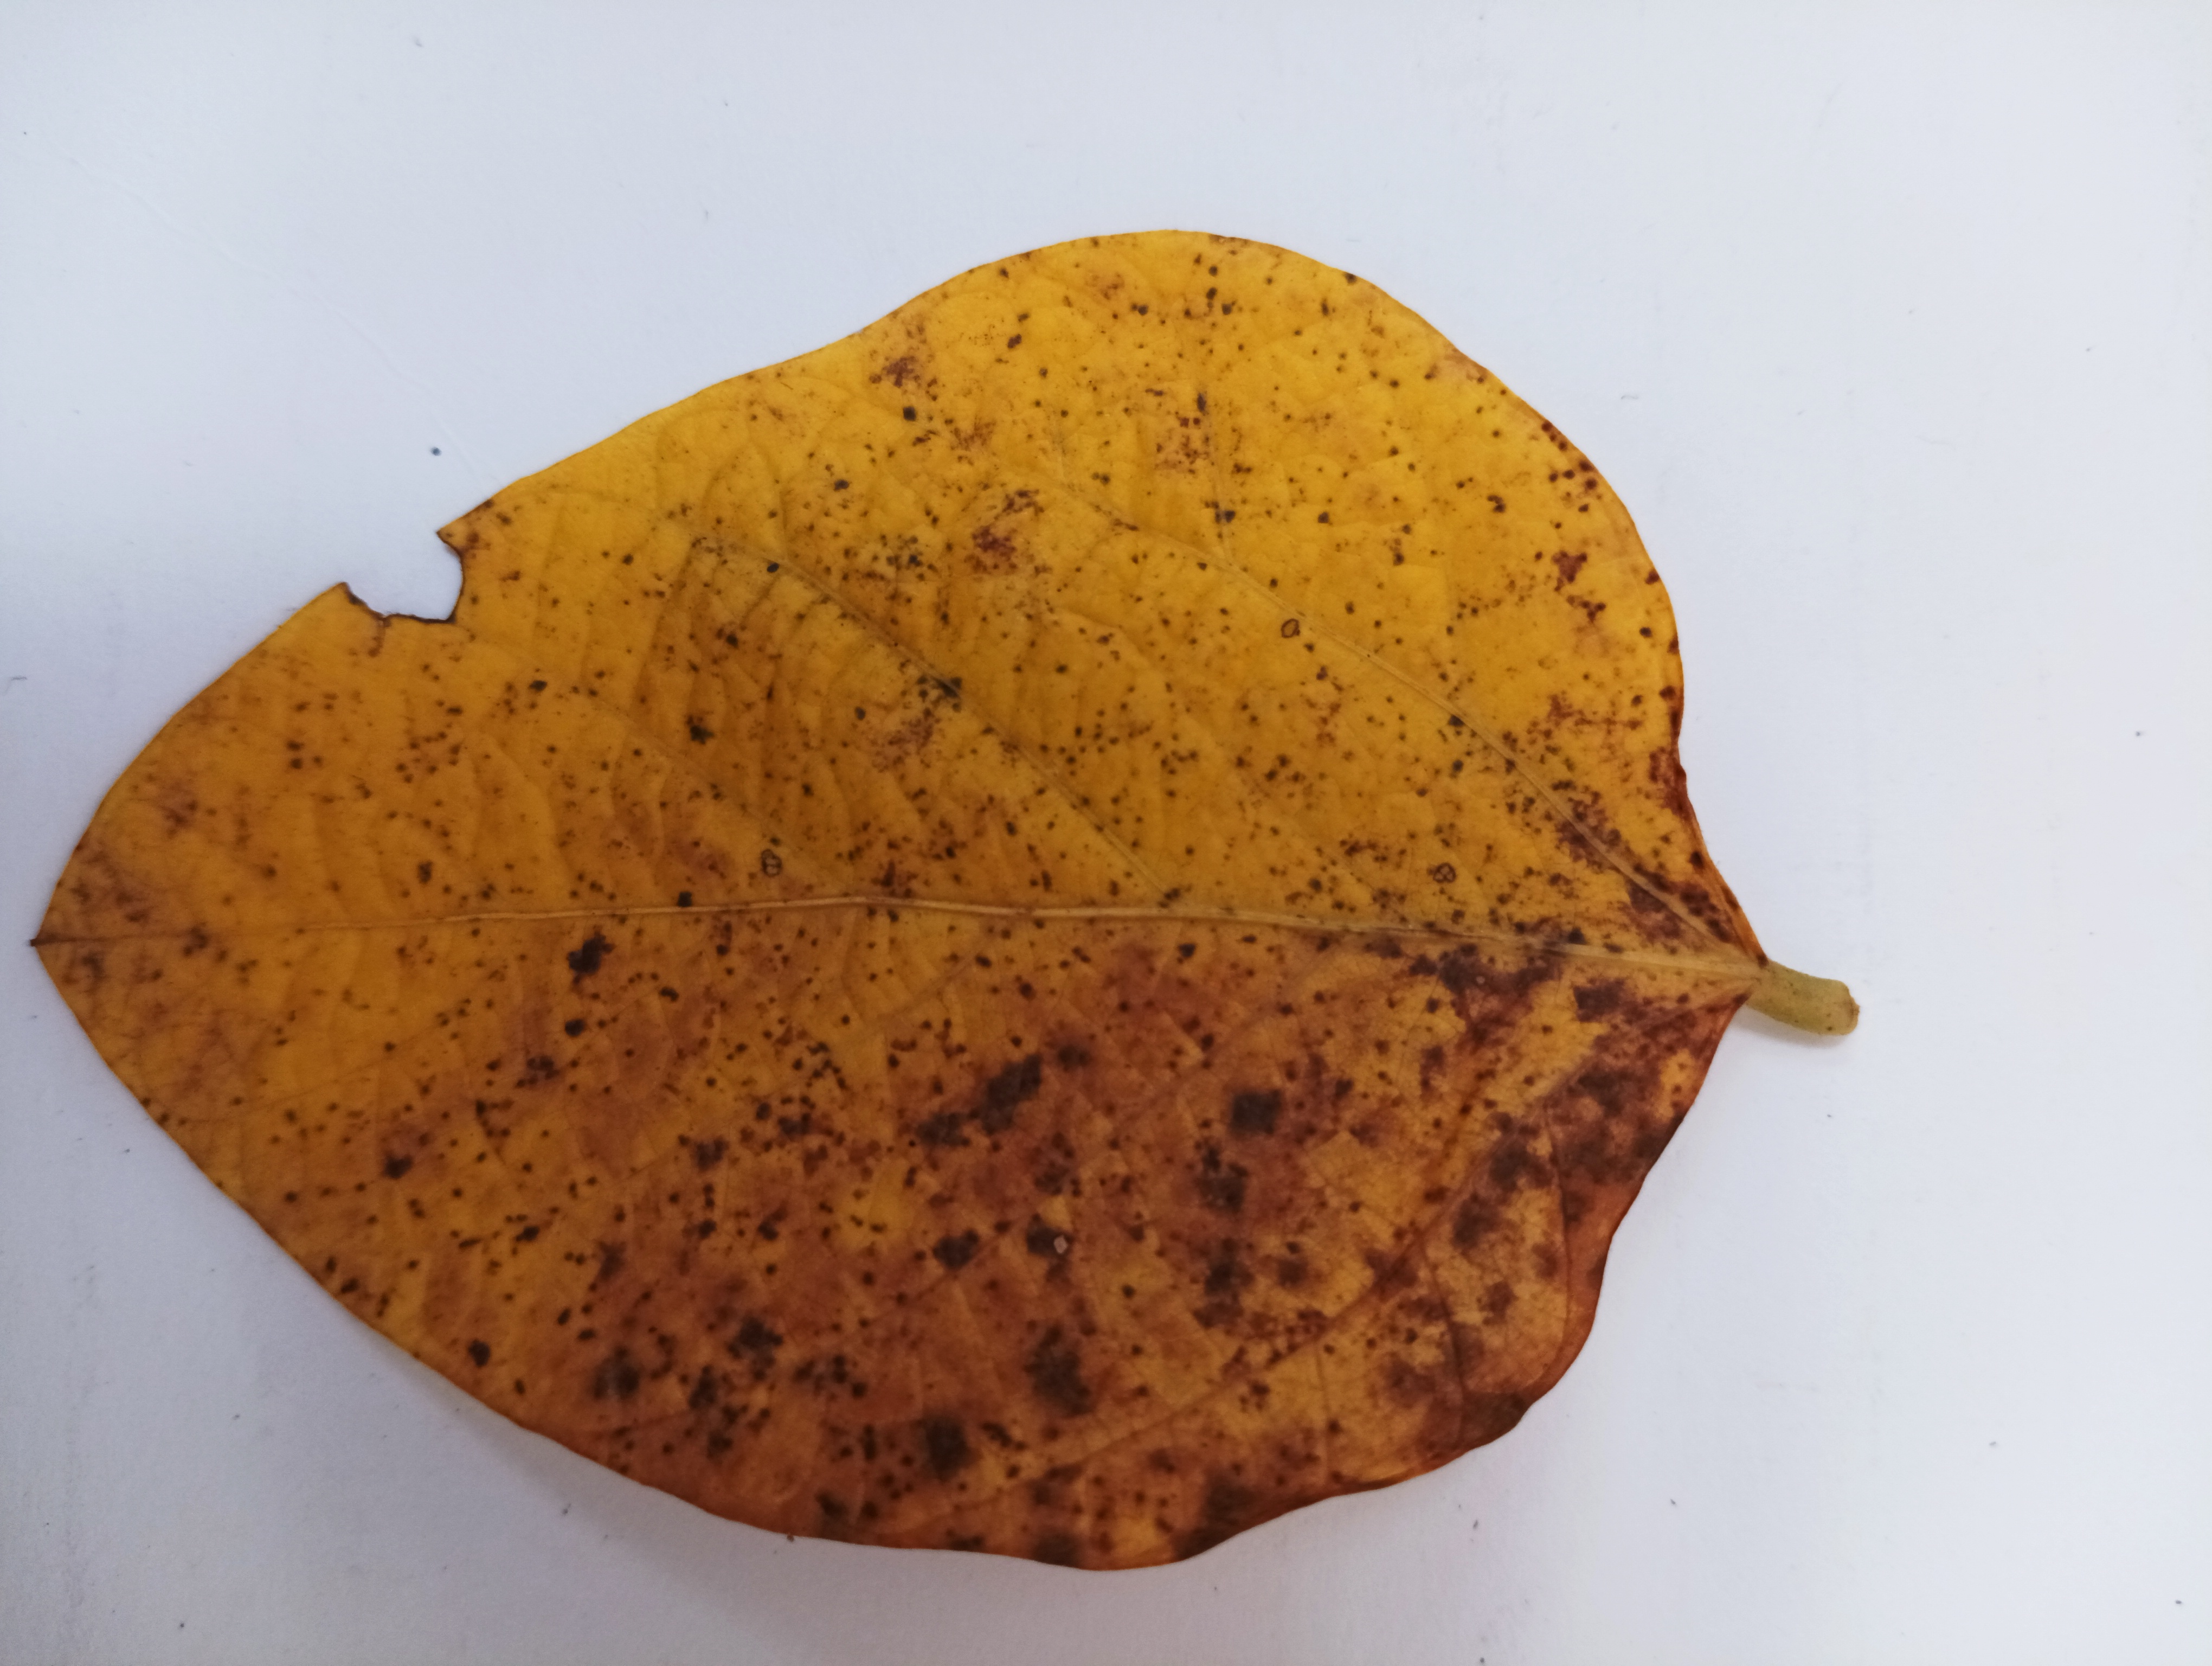
Label: Septoria_Brown_Spot